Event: Nepal Earthquake
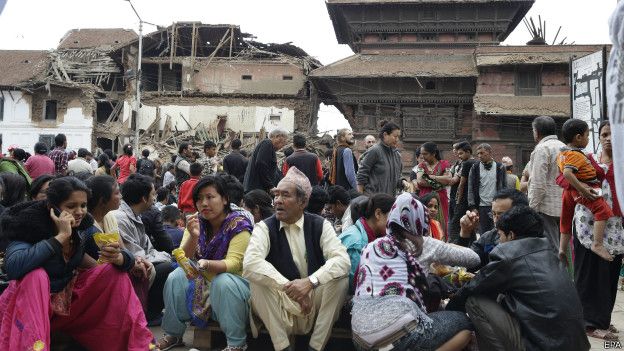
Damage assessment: damage